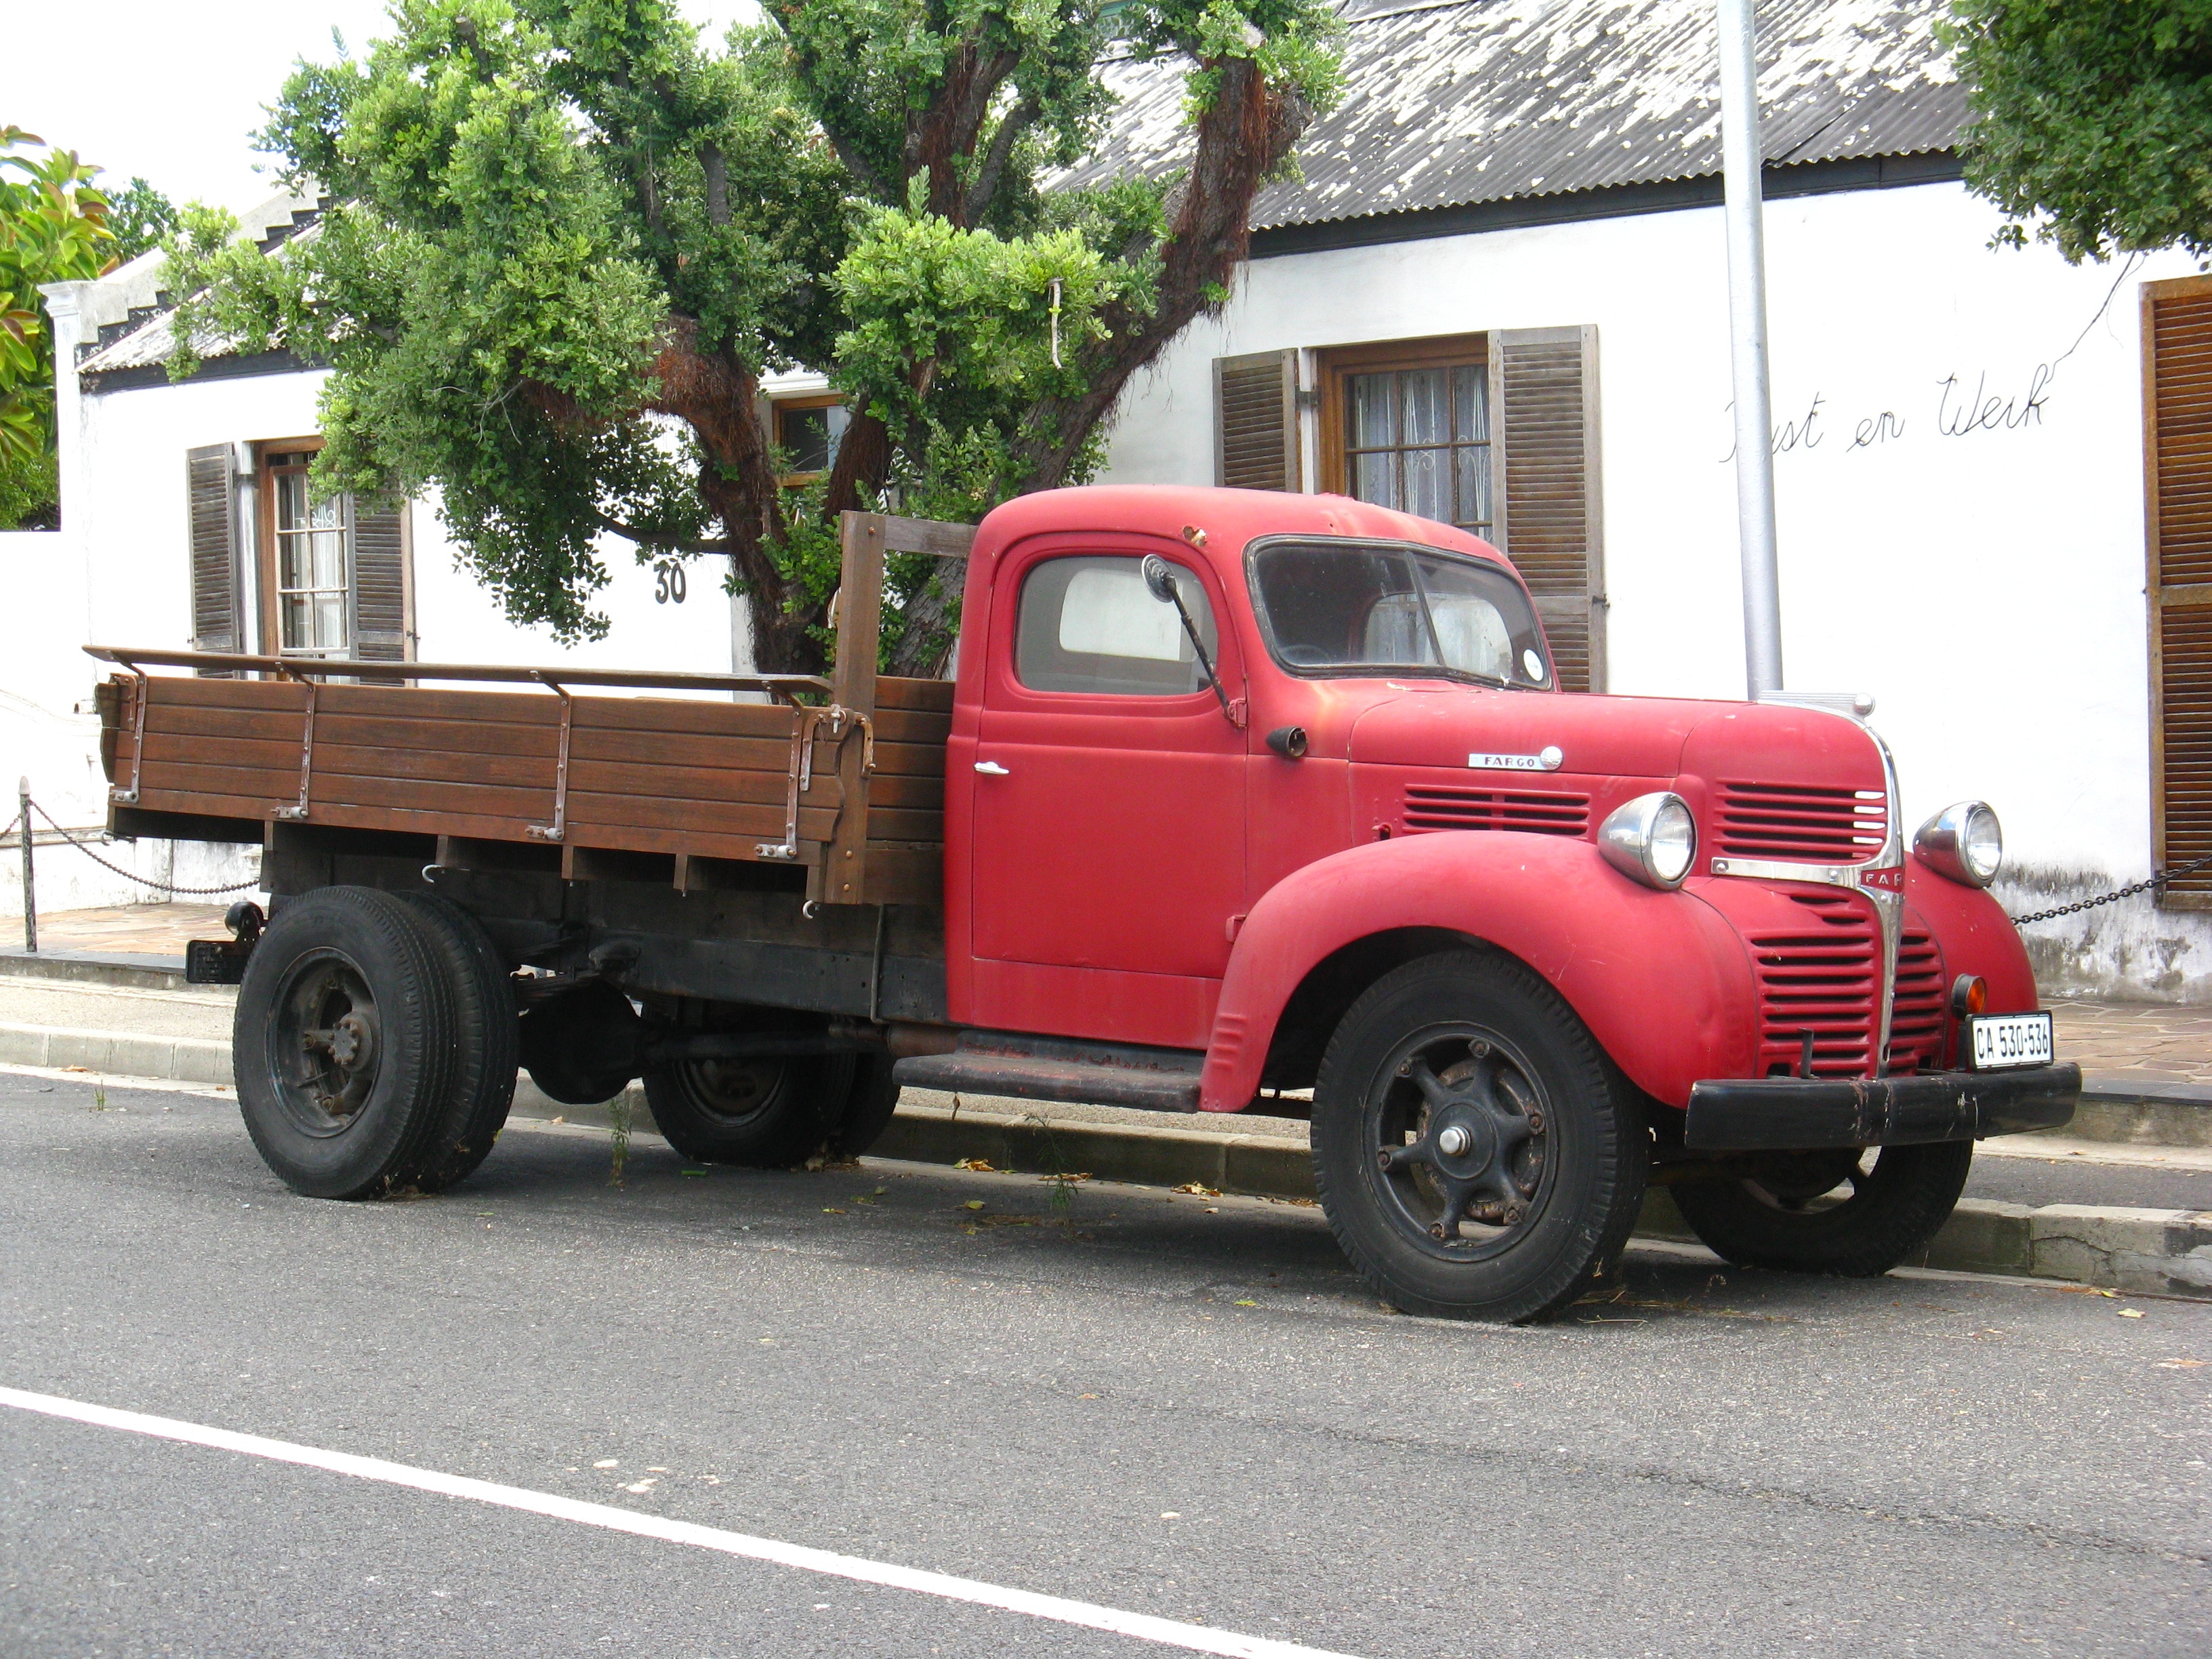
traffic, car, transport, truck, vehicle, auto, old car, motor vehicle, oldtimer, transporter, vans, south africa, commercial vehicle, cape town, antique car, pickup truck, freight transport, old truck, platform truck, land vehicle, automobile make